Mykola Radeĭko

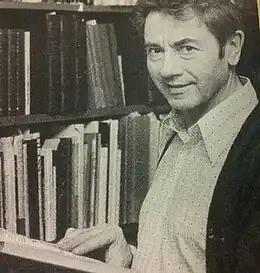
Mykola Radeĭko

Mykola Radeĭko (October 2, 1920 — February 25, 2005) was an Ukraininan politician and physician. He was one of the leaders of the Ukrainian Insurgent Army in Lemko Region and a public figure of the .